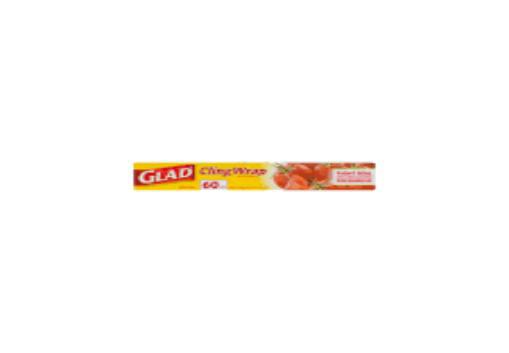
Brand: glad wrap
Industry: Food